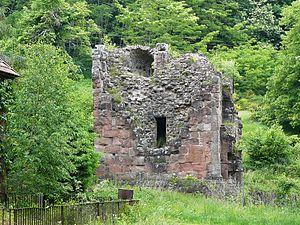
Une partie des restes du couvent de Niedermunster
L'abbaye Sainte-Marie de Niedermunster située à 511 mètres d'altitude, au pied du mont Sainte-Odile a été fondée par sainte Odile vers 700 pour accueillir les pèlerins qui ne pouvaient pas accéder à celui du mont Sainte-Odile. Jusqu'à la fin du XIIᵉ siècle, les abbayes de Hohenbourg et de Niedermunster possédaient en indivision le même patrimoine, puis ont fonctionné séparément à partir du XIIIᵉ siècle. En 1542, l'abbaye passe dans le domaine du Grand Chapitre de la cathédrale de Strasbourg.